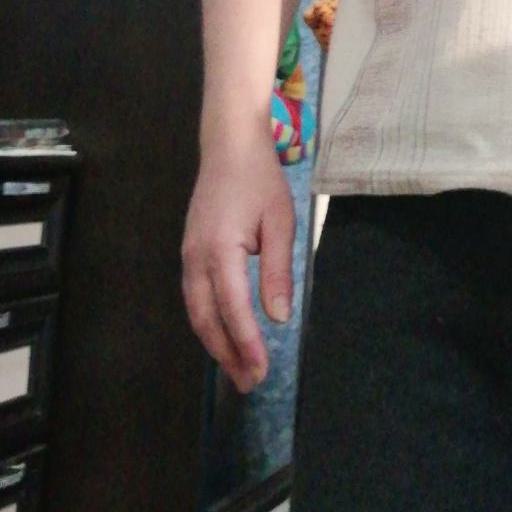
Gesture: no_gesture